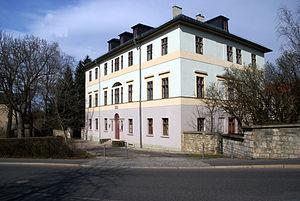
La Hochschule für Musik Franz Liszt Weimar est une école supérieure de musique, établissement universitaire d'État à Weimar en Thuringe.